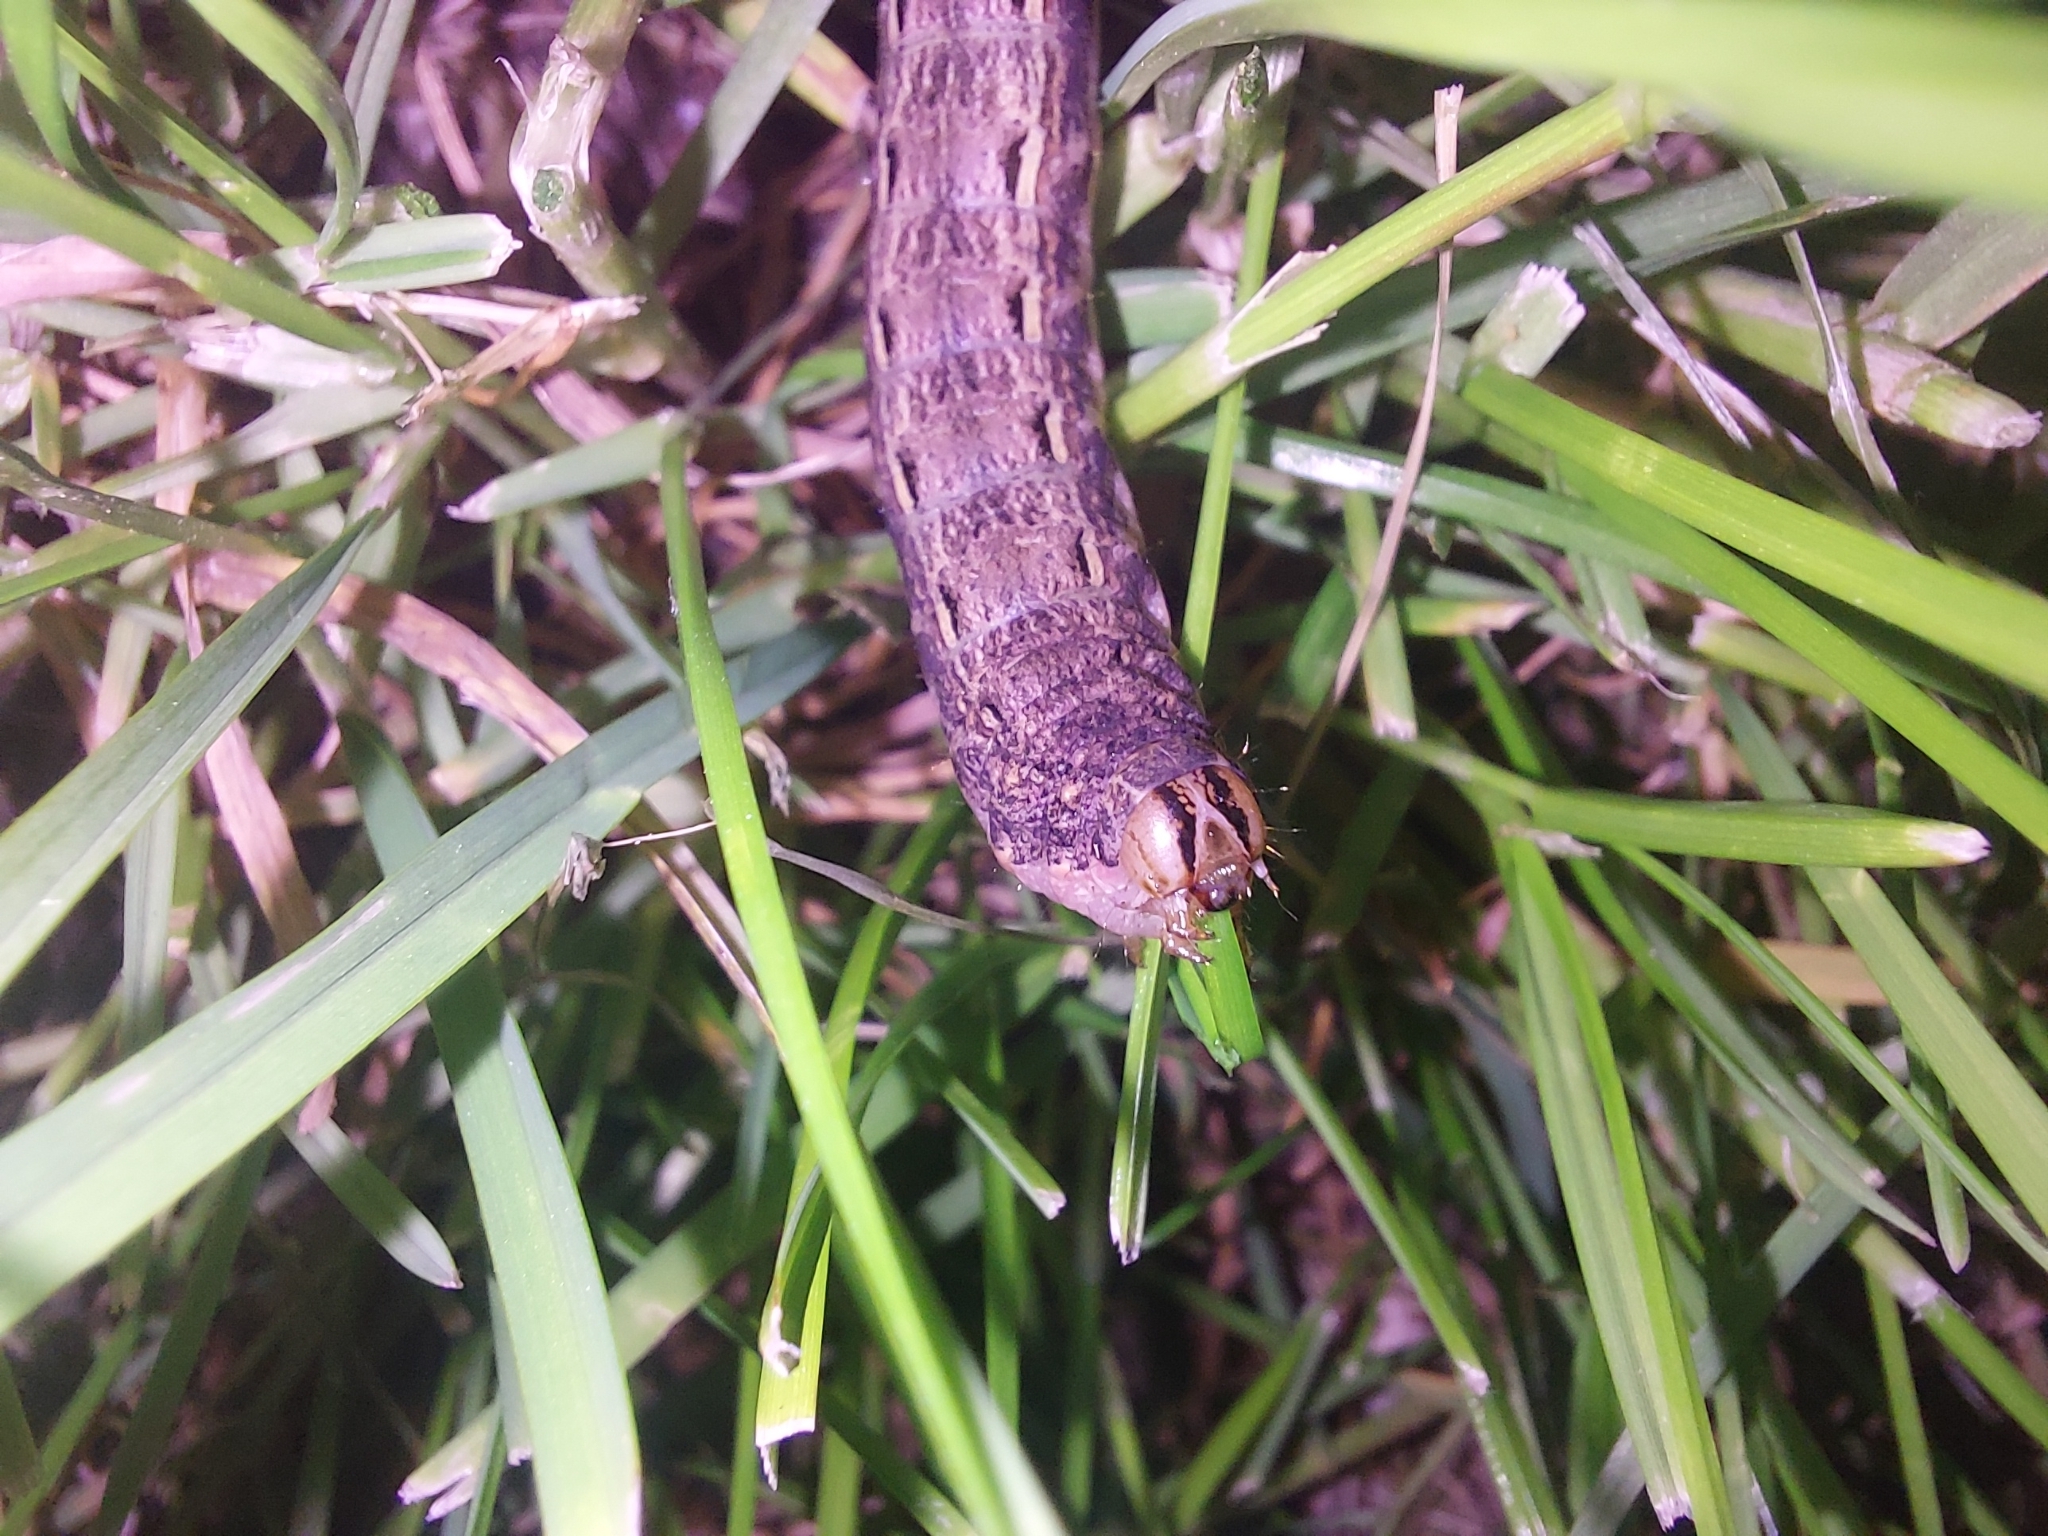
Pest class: cutworms